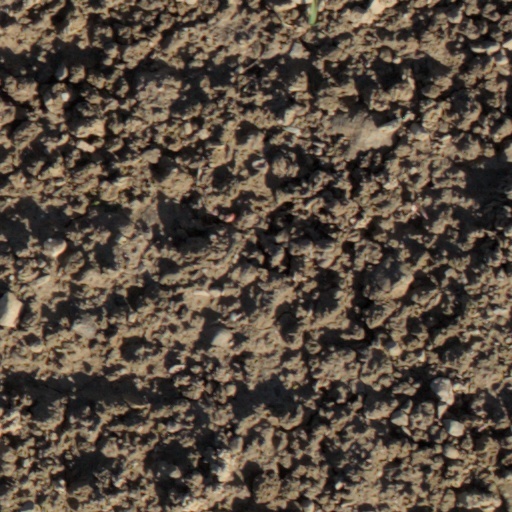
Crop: wheat